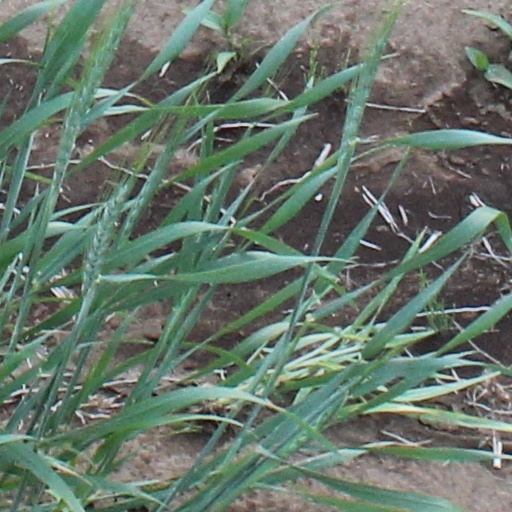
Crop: wheat